Airway beacon

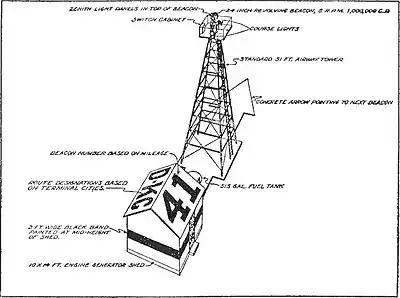
Illustration of Airway beacon, showing designated number. In this example, for units digit "1", Morse code should be ".--" ("W").

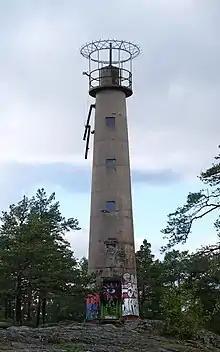
An aerial lighthouse located in Pansio, Turku, Finland

An airway beacon (US) or aerial lighthouse (UK and Europe) was a rotating light assembly mounted atop a tower. These were once used extensively in the United States for visual navigation by airplane pilots along a specified airway corridor. In Europe, they were used to guide aircraft with lighted beacons at night.